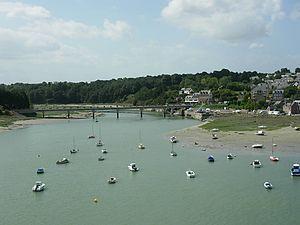
L'Arguenon est un fleuve côtier français du département des Côtes-d'Armor dans la région Bretagne, qui se jette dans la Manche.
Les ouvrages de longueur totale supérieure à 100 m du département de Côtes-d’Armor sont classés ci-après par gestionnaires de voies.